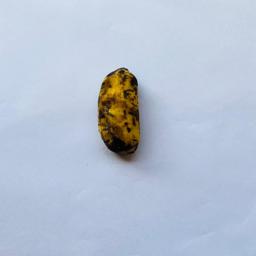
Banana variety: Sabri Kola